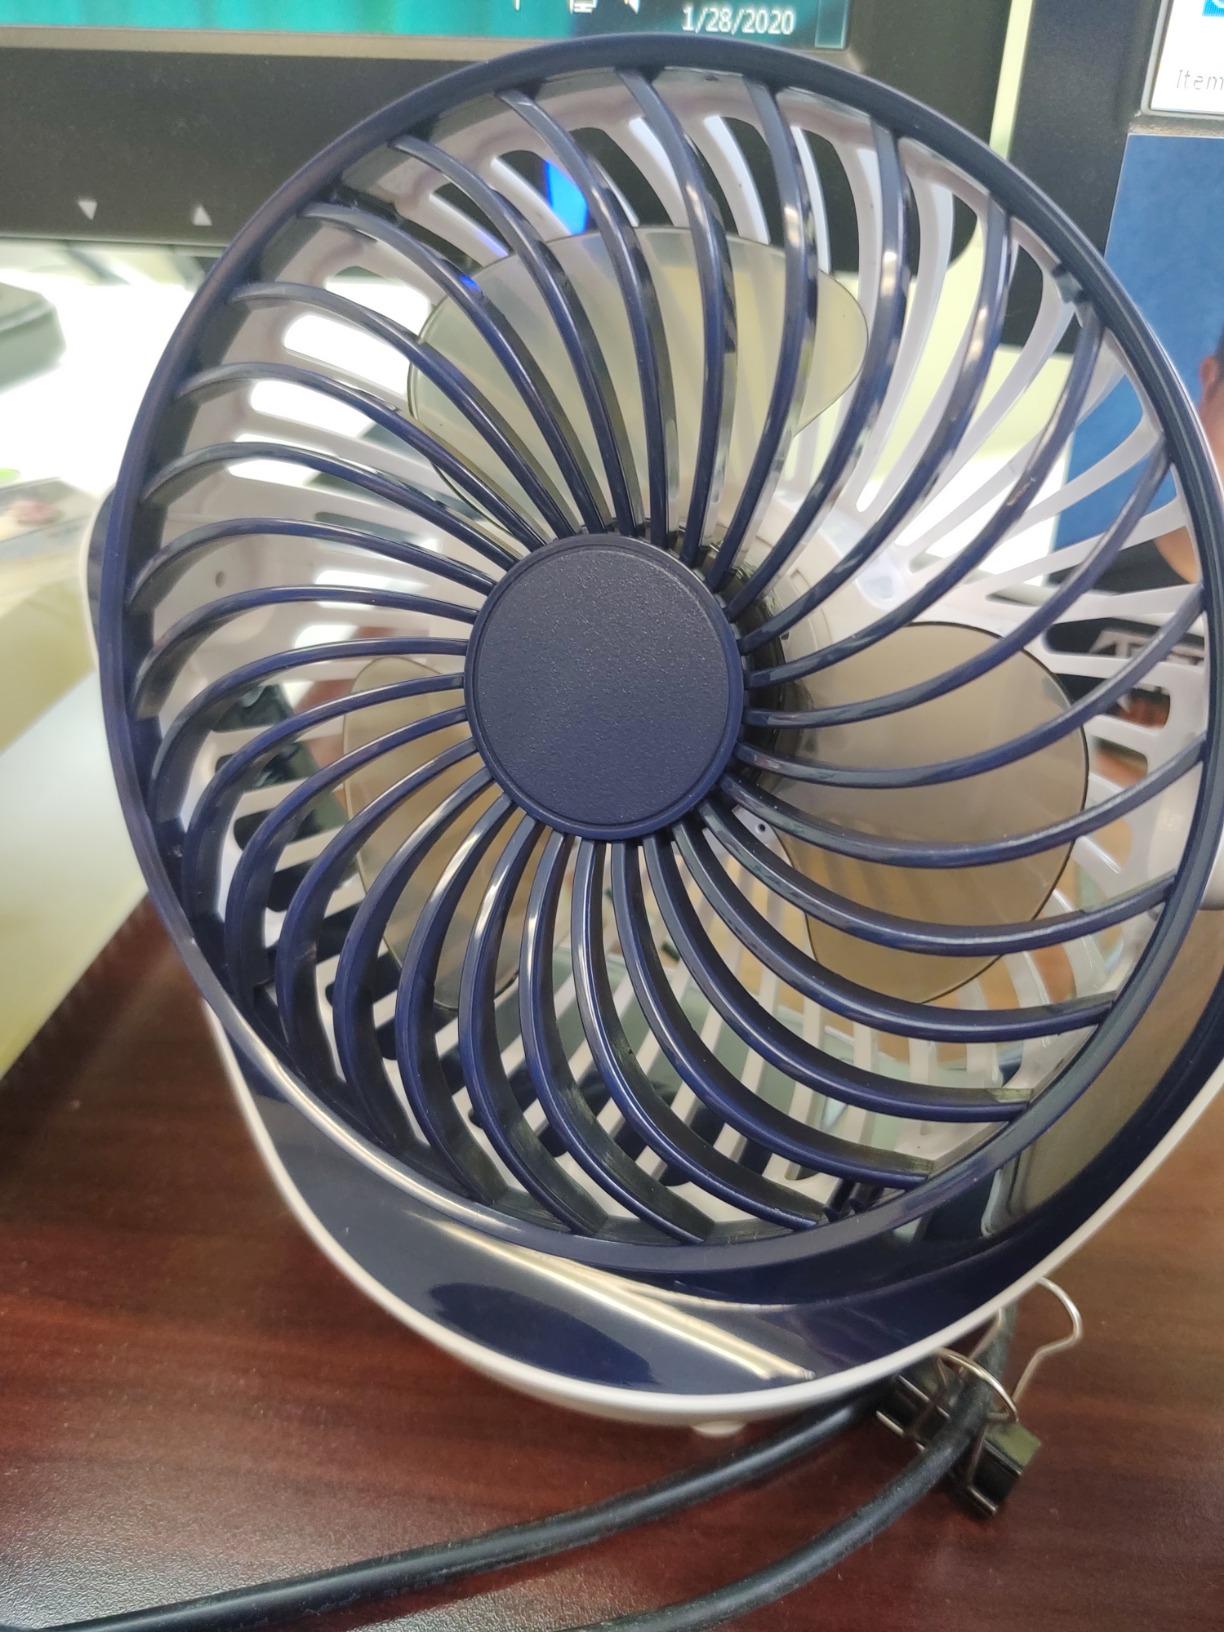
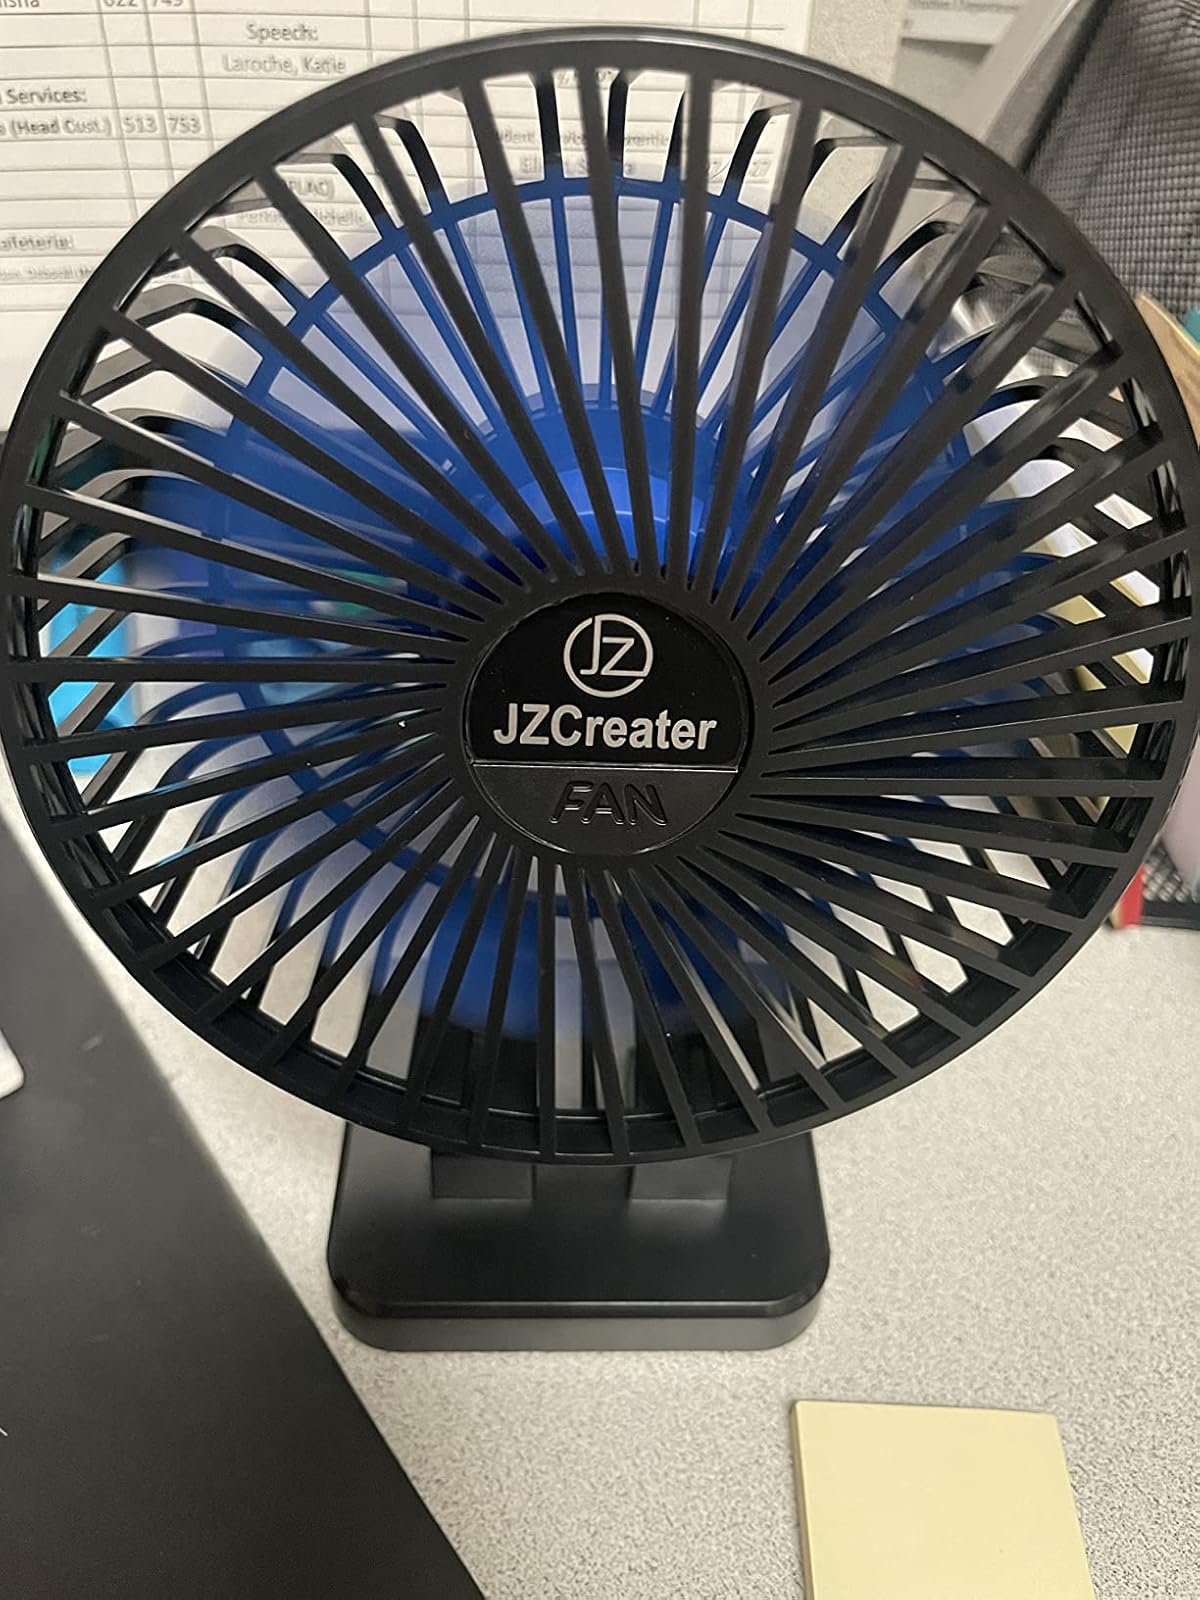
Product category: fan
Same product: no